Military band

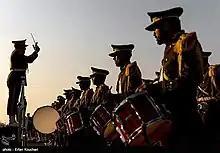
An Iranian military band during the Army Day celebrations in 2018.

Trinidadian military bands are unique in that they follow French and British traditions for military bands, however, they use unconventional instruments such as Steelpans and native Trinidadian instruments. To this day, the Trinidad and Tobago Defence Force Steel Orchestra (TTDFSO) is the only military steel band of its kind in the world. The TTDF's Trinidad and Tobago Regiment provides the majority of the musicians who are assigned to the orchestra.